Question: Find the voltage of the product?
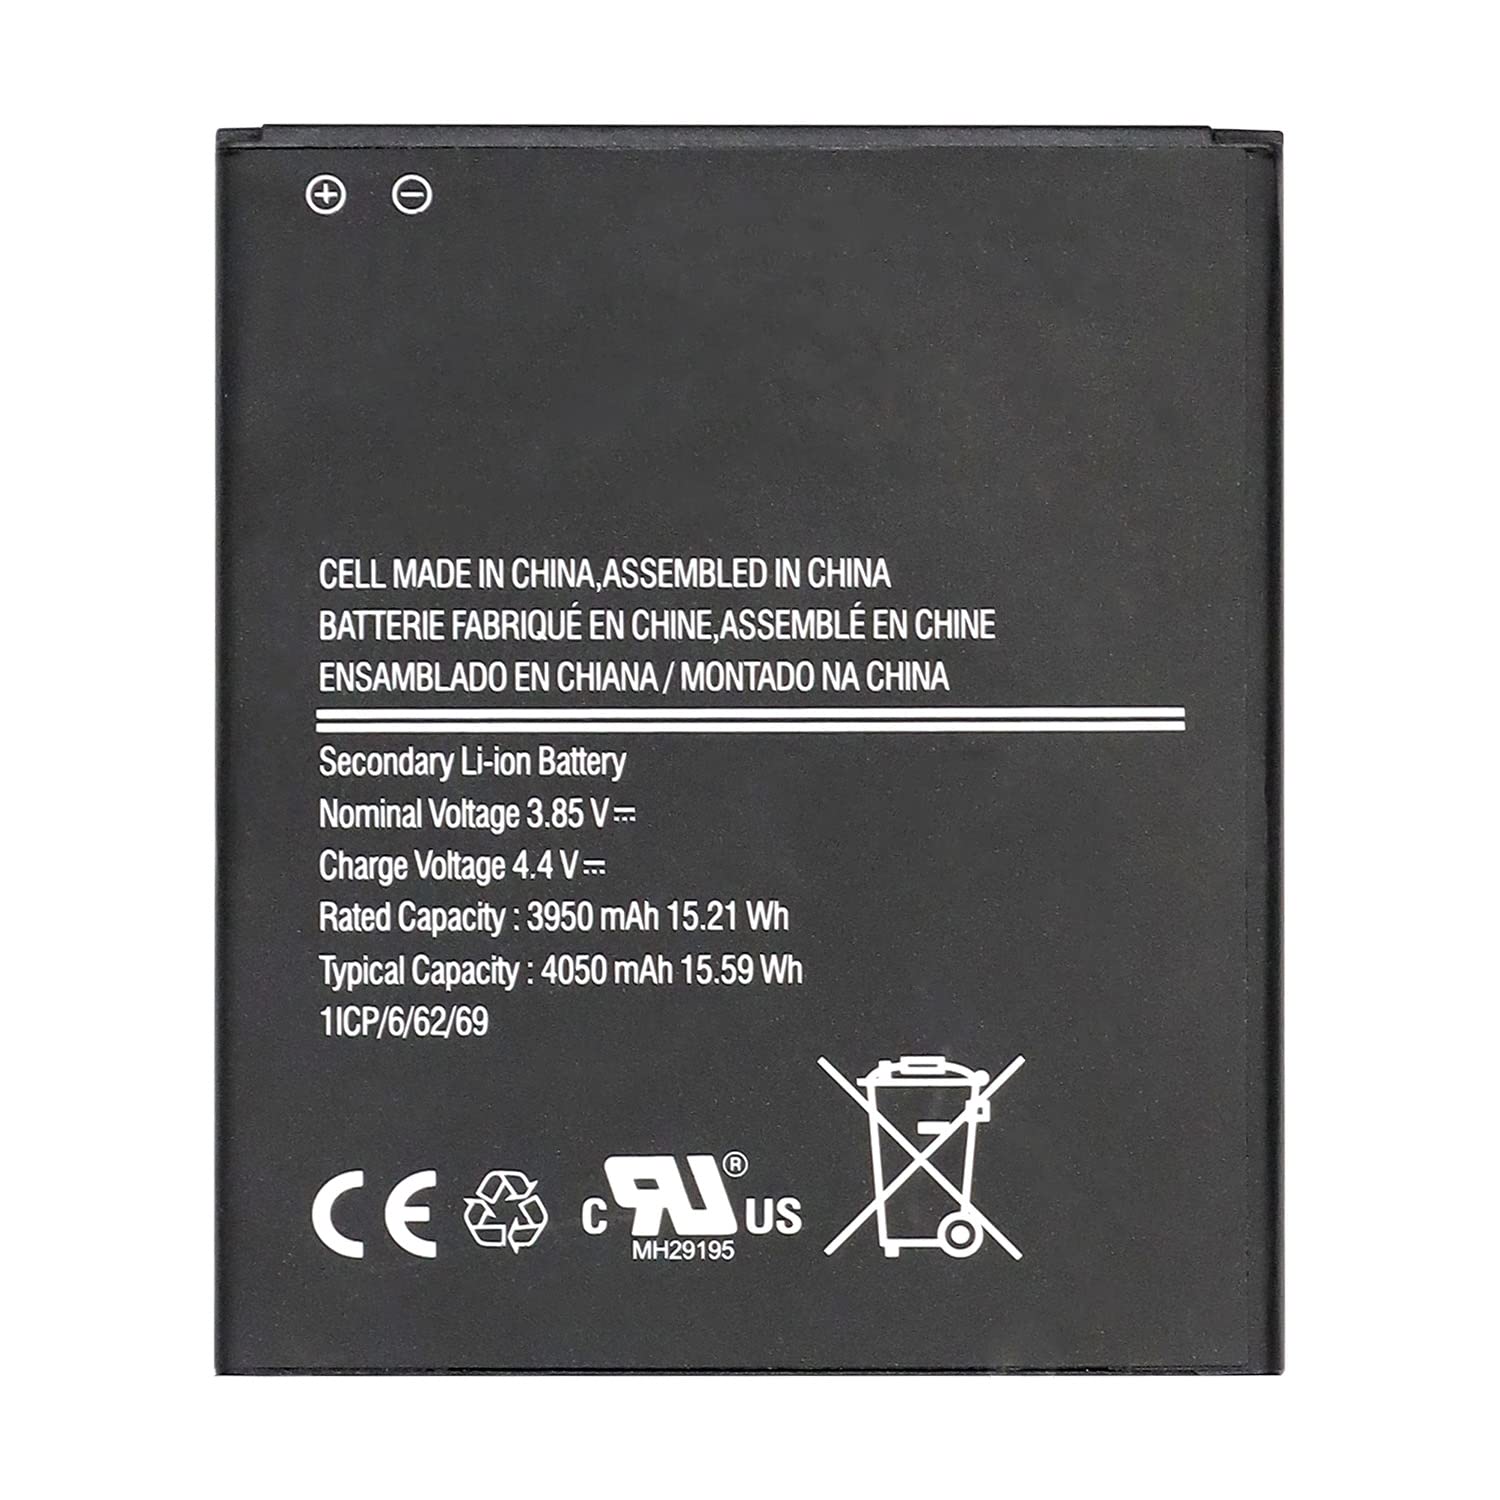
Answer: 3.85 volt